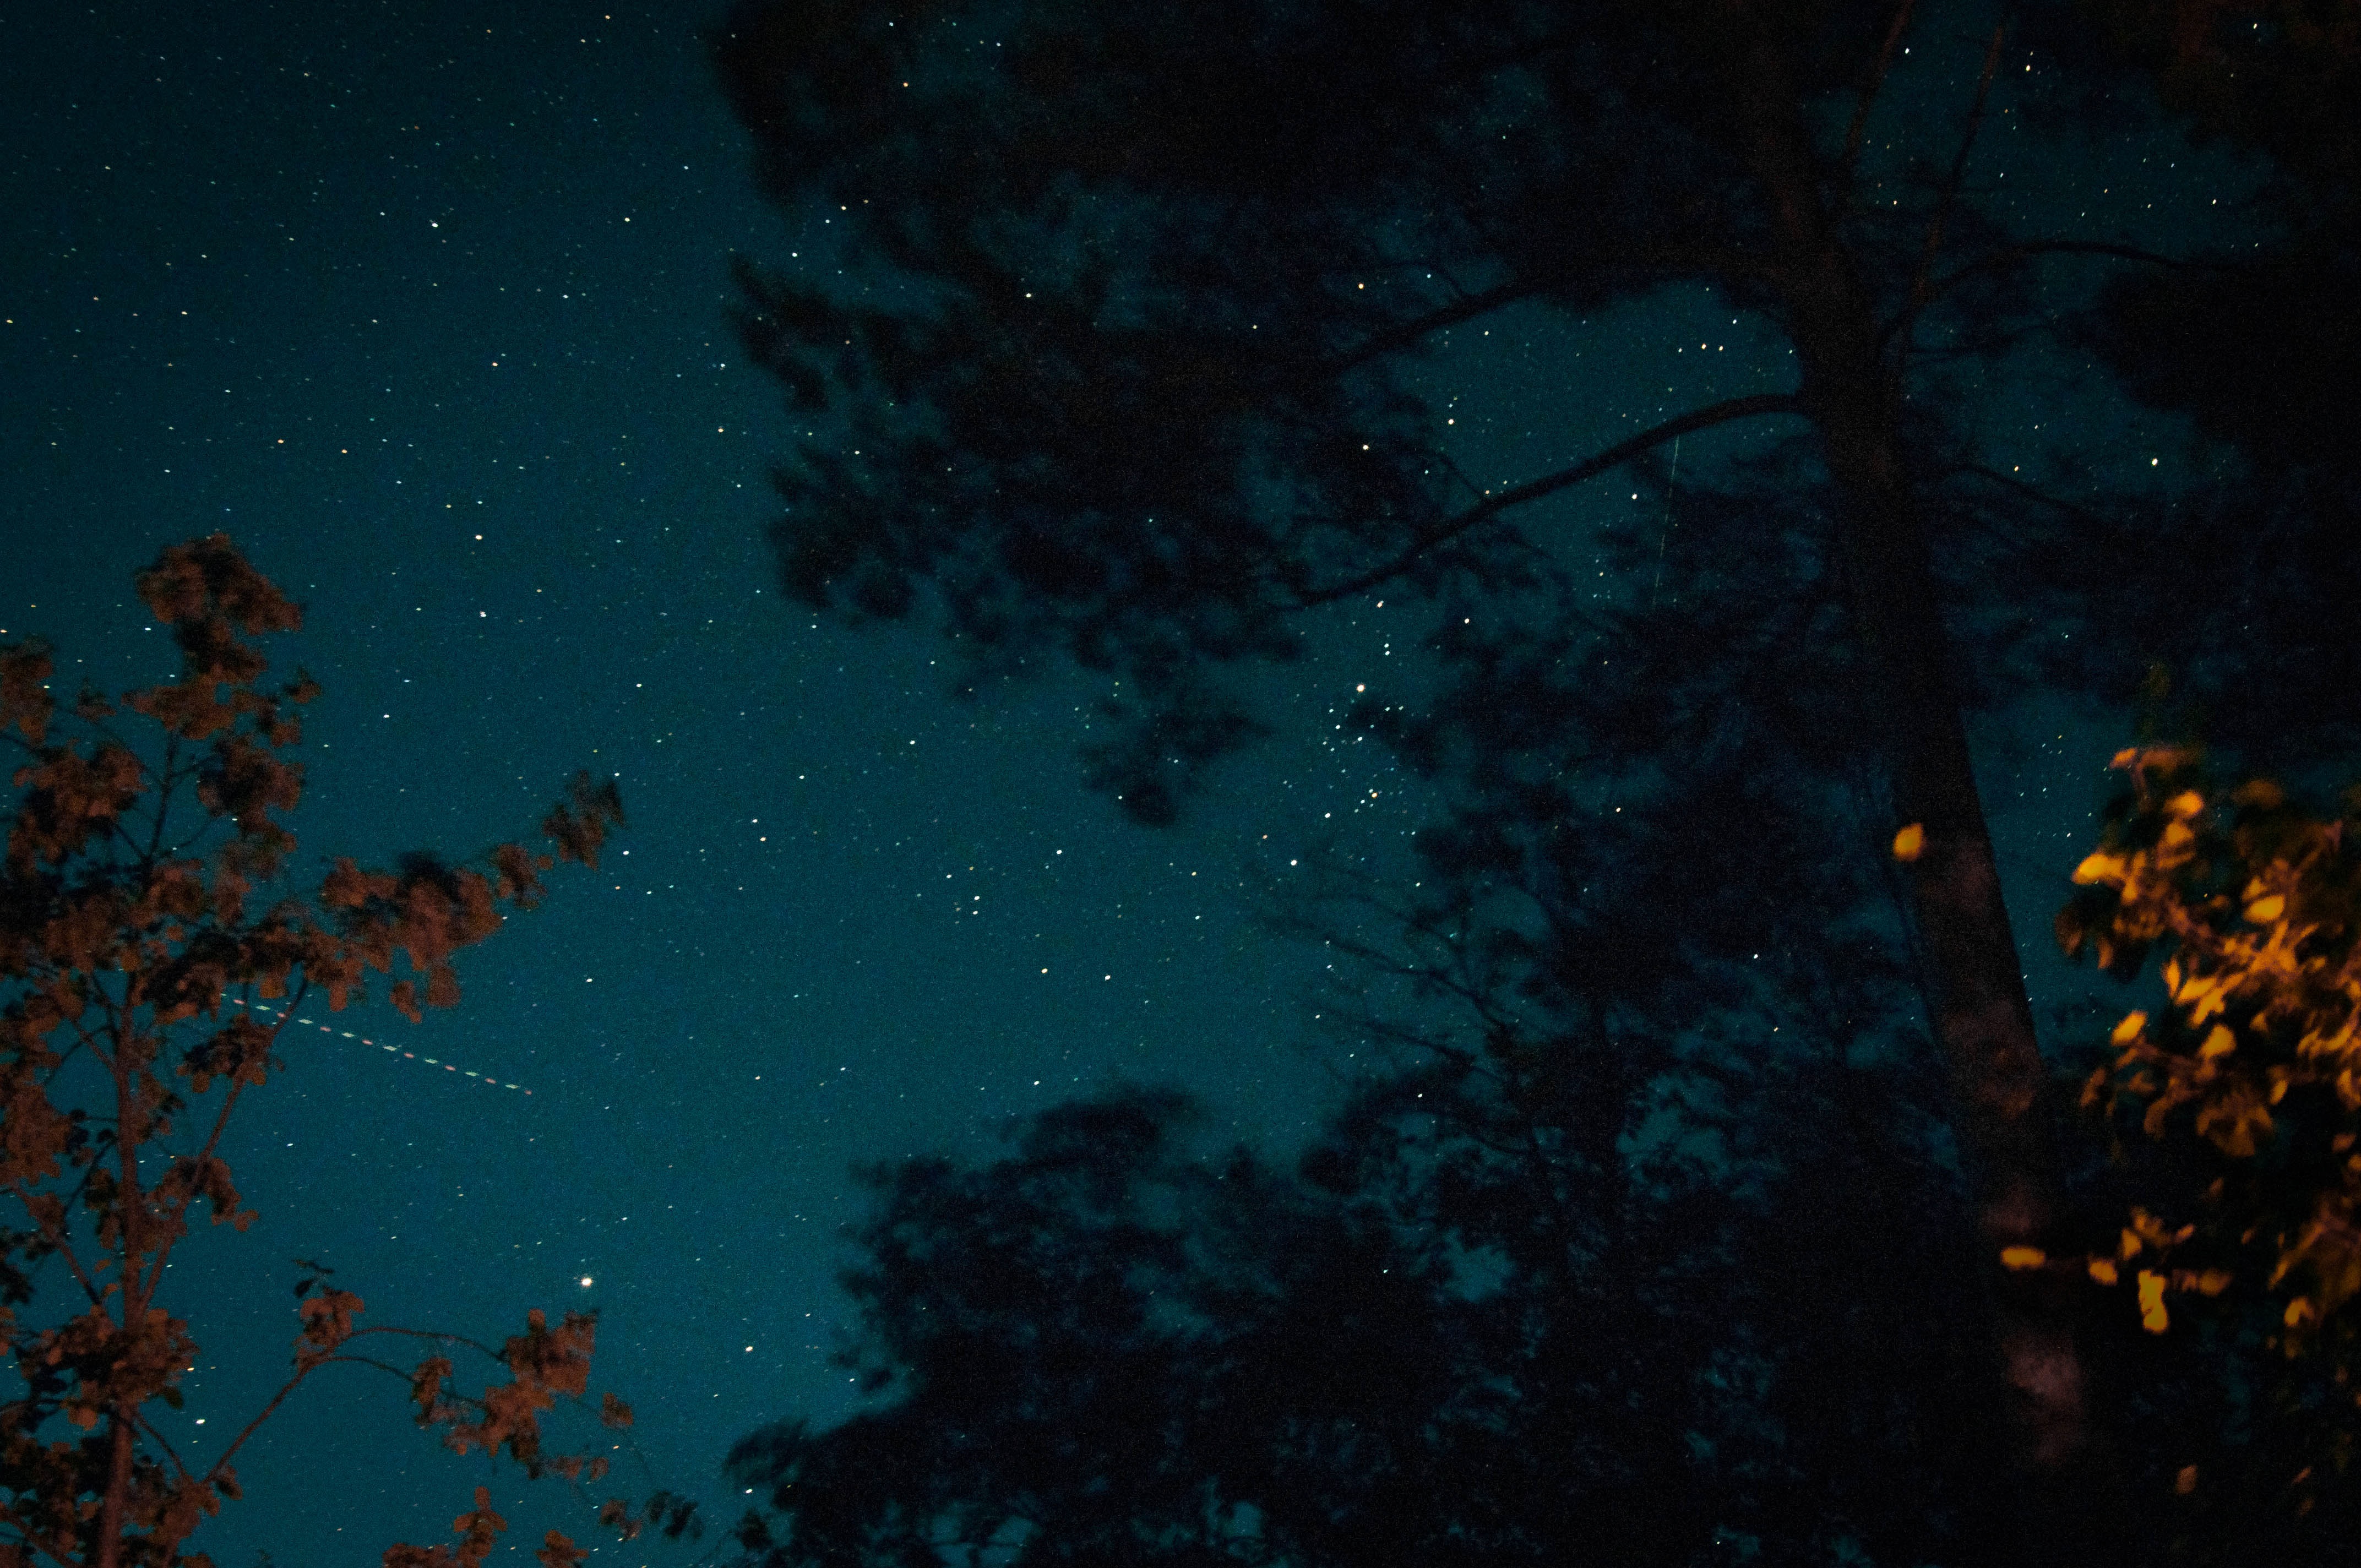
sky, night, sunlight, atmosphere, reflection, darkness, moonlight, outer space, screenshot, astronomical object, computer wallpaper